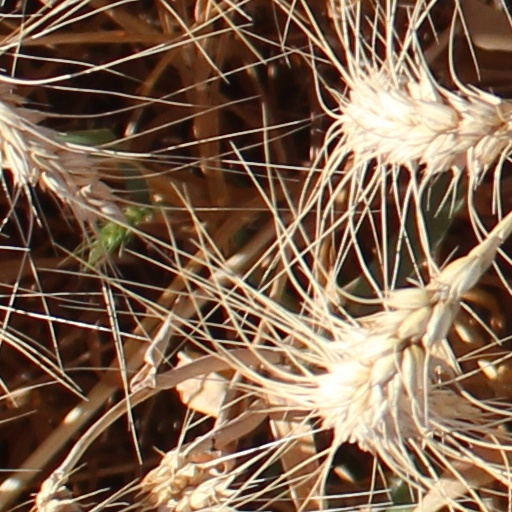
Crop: wheat